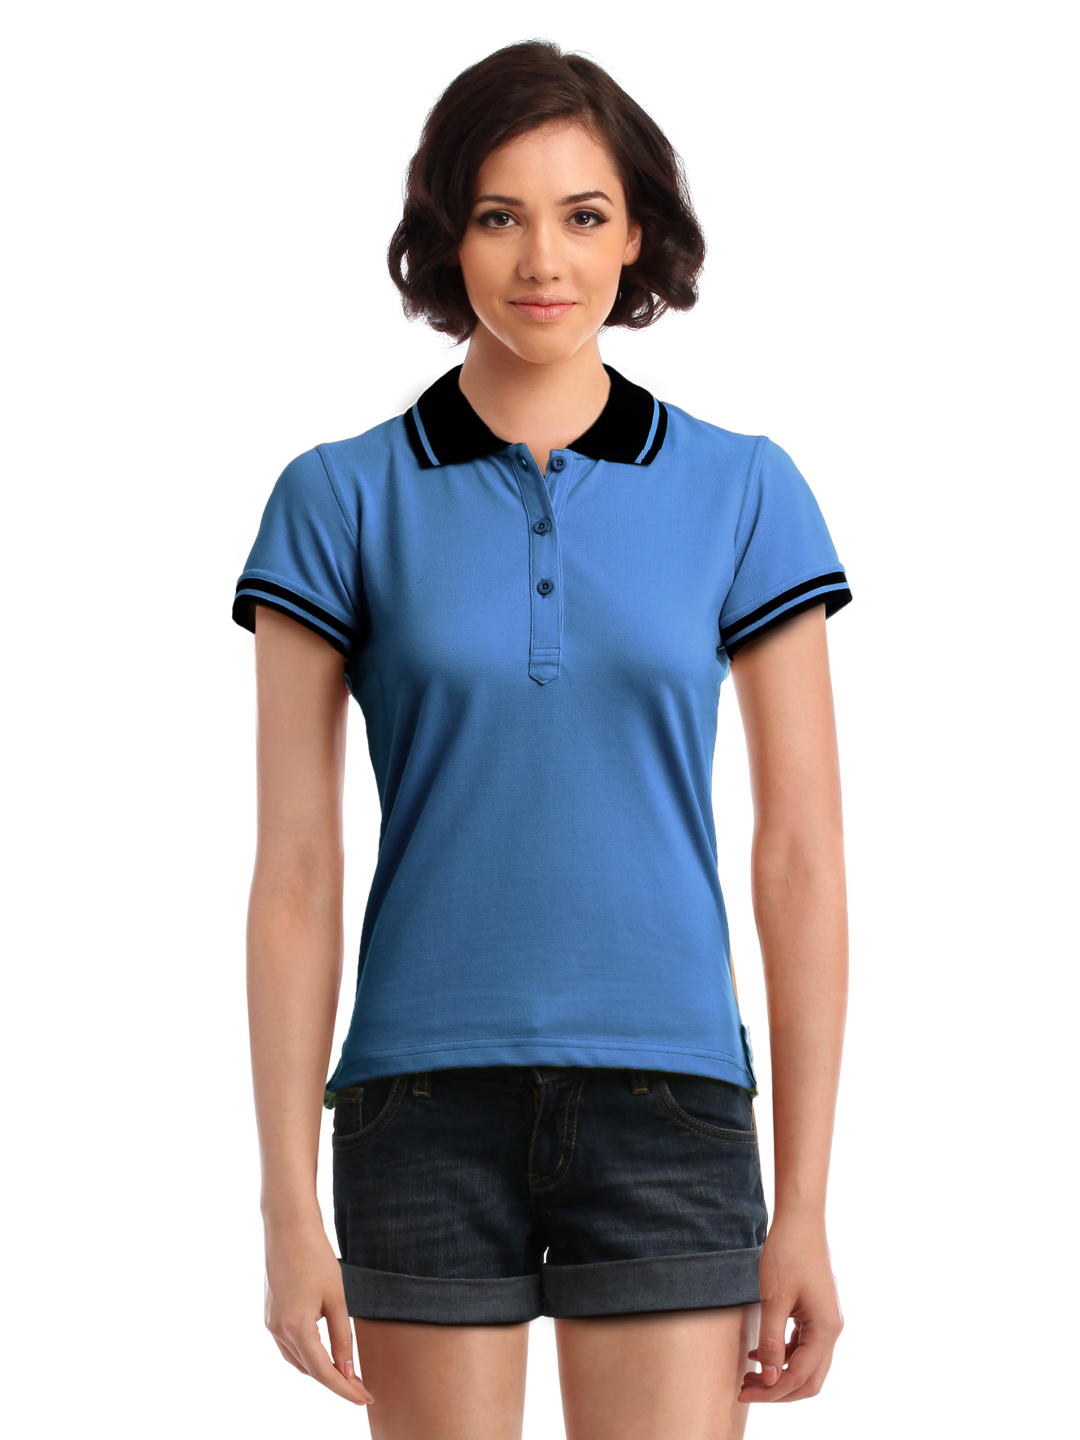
Femella Women Blue Polo T-Shirt
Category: Apparel / Topwear / Tshirts
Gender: Women
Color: Blue
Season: Summer 2012
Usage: Casual